James Sherwood Westmacott

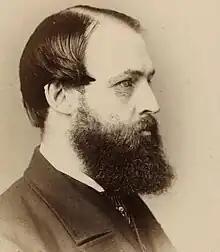
James Sherwood Westmacott

James Sherwood Westmacott (1823–1900) was a British sculptor during the 19th century and part of the Westmacott dynasty stemming from Richard Westmacott (the elder).